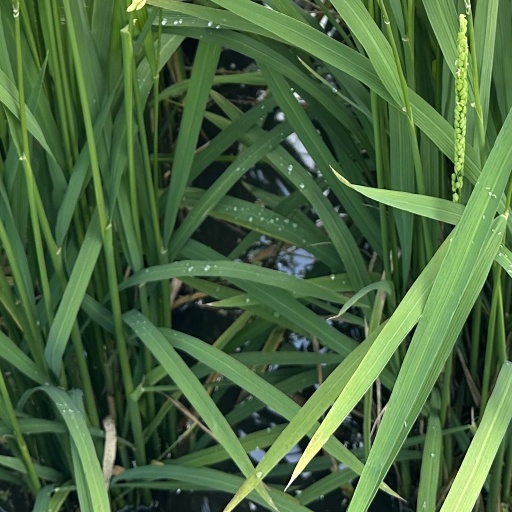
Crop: rice